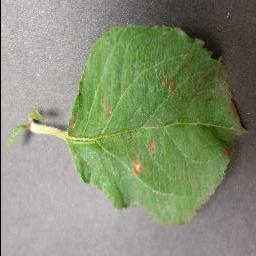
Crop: apple
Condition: cedar_rust